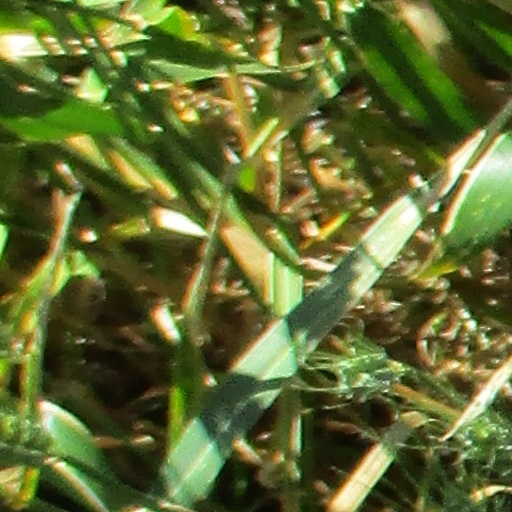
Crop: wheat